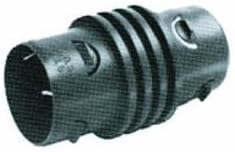
Advanced Drainage Sy. 417AA 4" Internal Coupling
Category: Tools & Home Improvement
Corrugated fittings are made from strong lightweight polyethylene plastic. Won't break or crush and resists acids, alkalis, and freezing temperatures. Ideal for drainage and waste management. Non pressure.
Features: Sold on Amazon